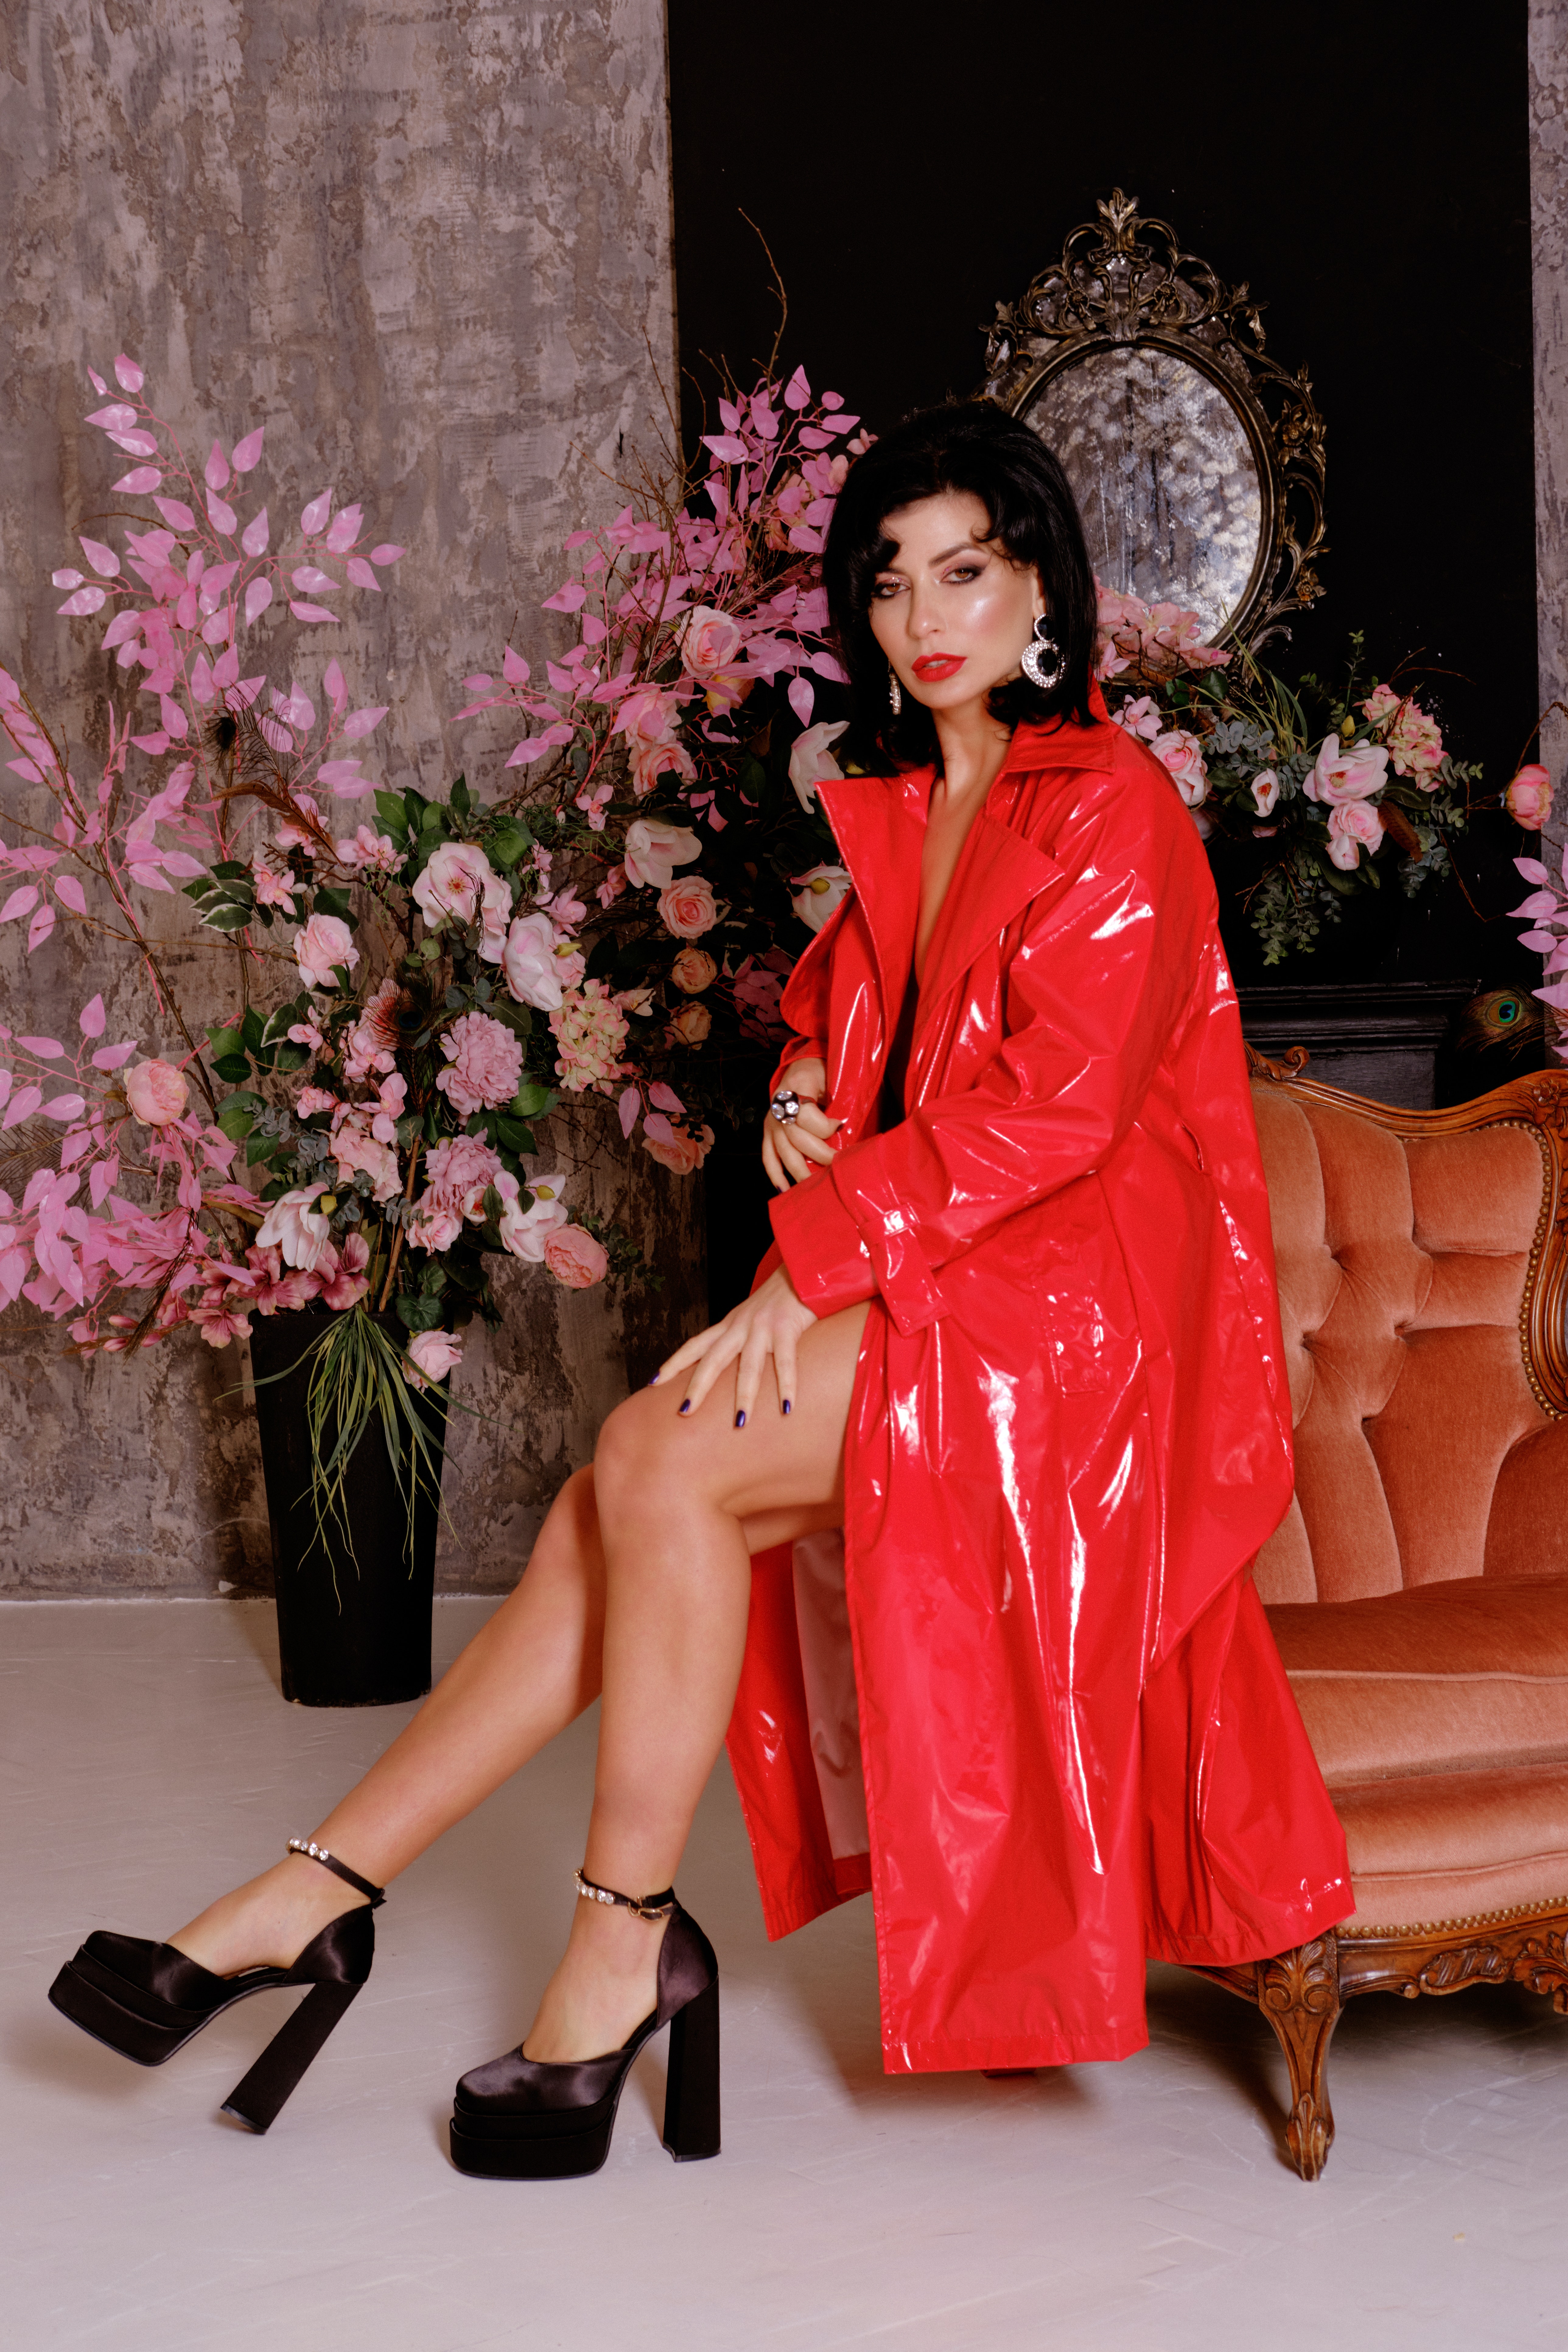
woman, footwear, flower, shoe, plant, leg, dress, textile, sleeve, pink, thigh, fashion design, magenta, knee, hat, sandal, formal wear, petal, beauty, event, human leg, long hair, flower arranging, fashion model, peach, high heels, sitting, boot, fashion accessory, jewellery, floral design, cut flowers, fur, haute couture, necklace, bouquet, floristry, photo shoot